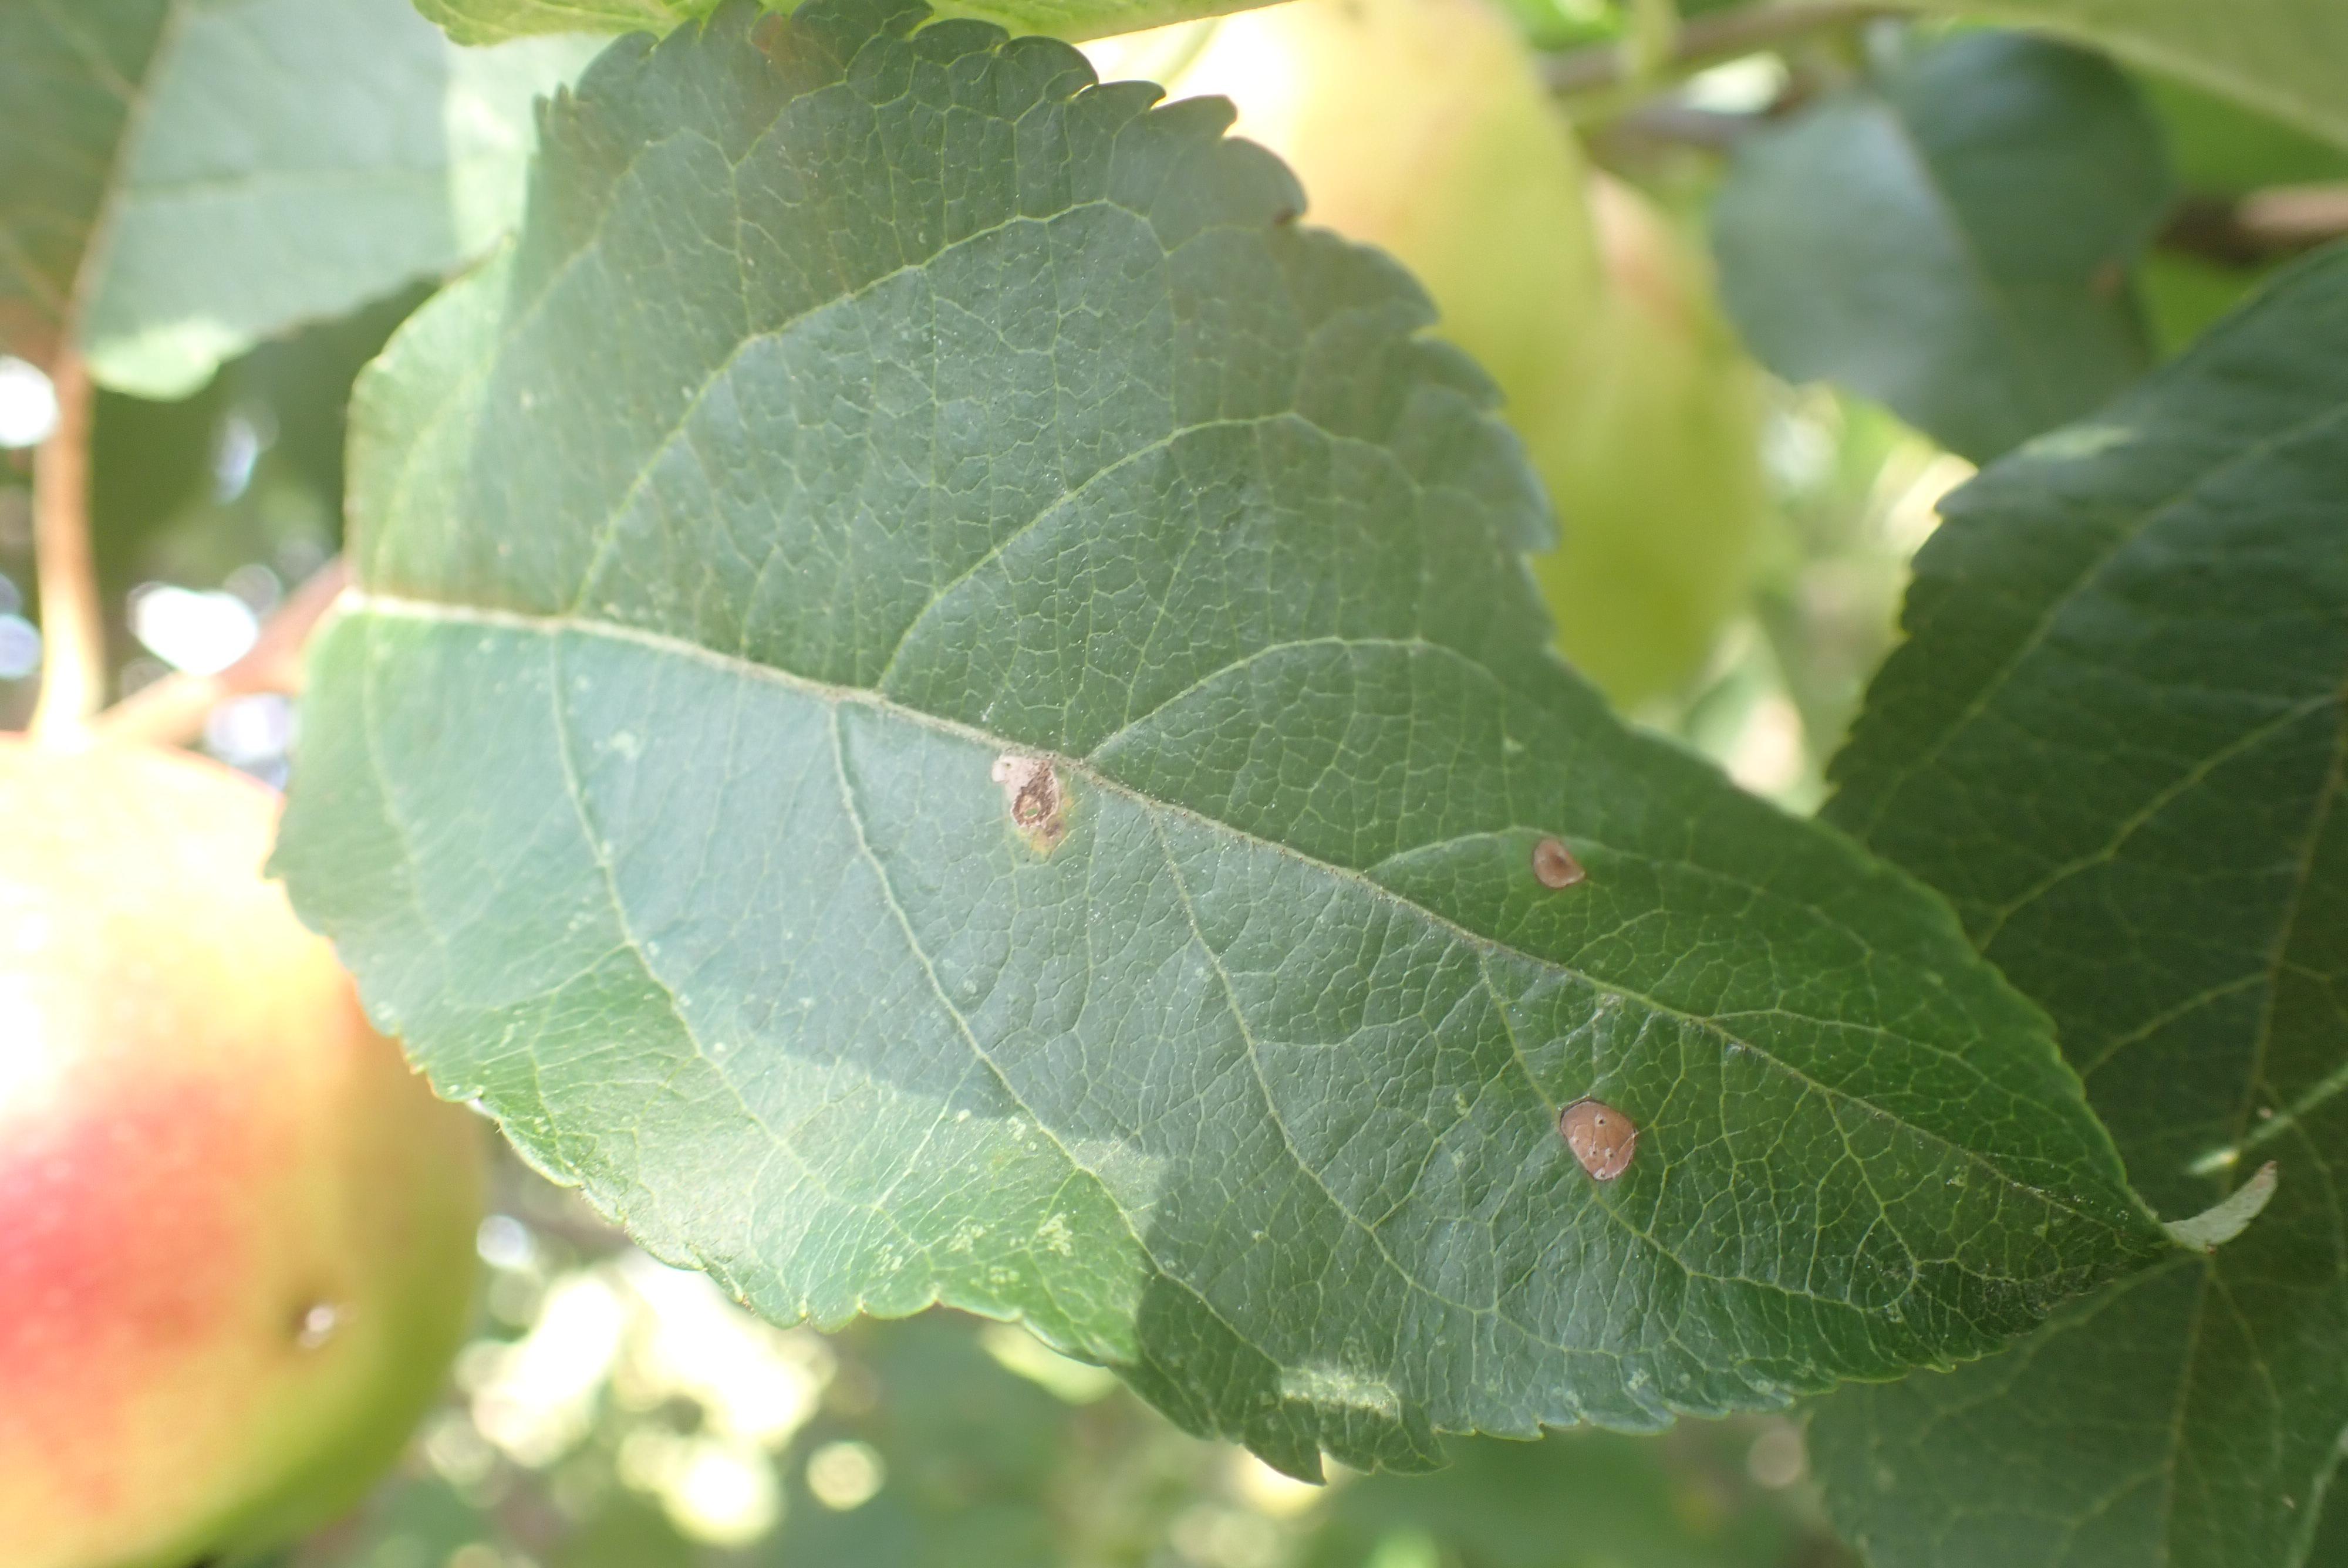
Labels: rust, frog_eye_leaf_spot